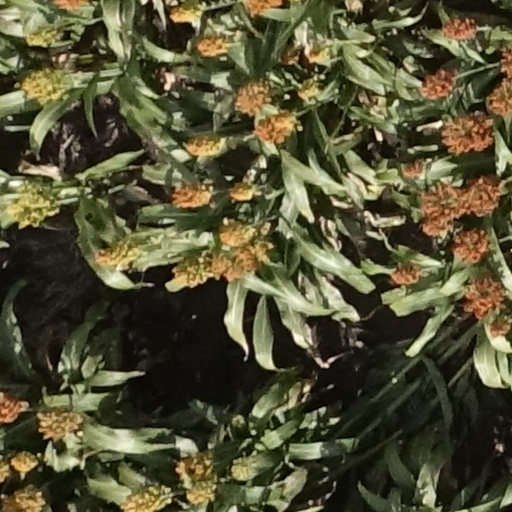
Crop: sorghum